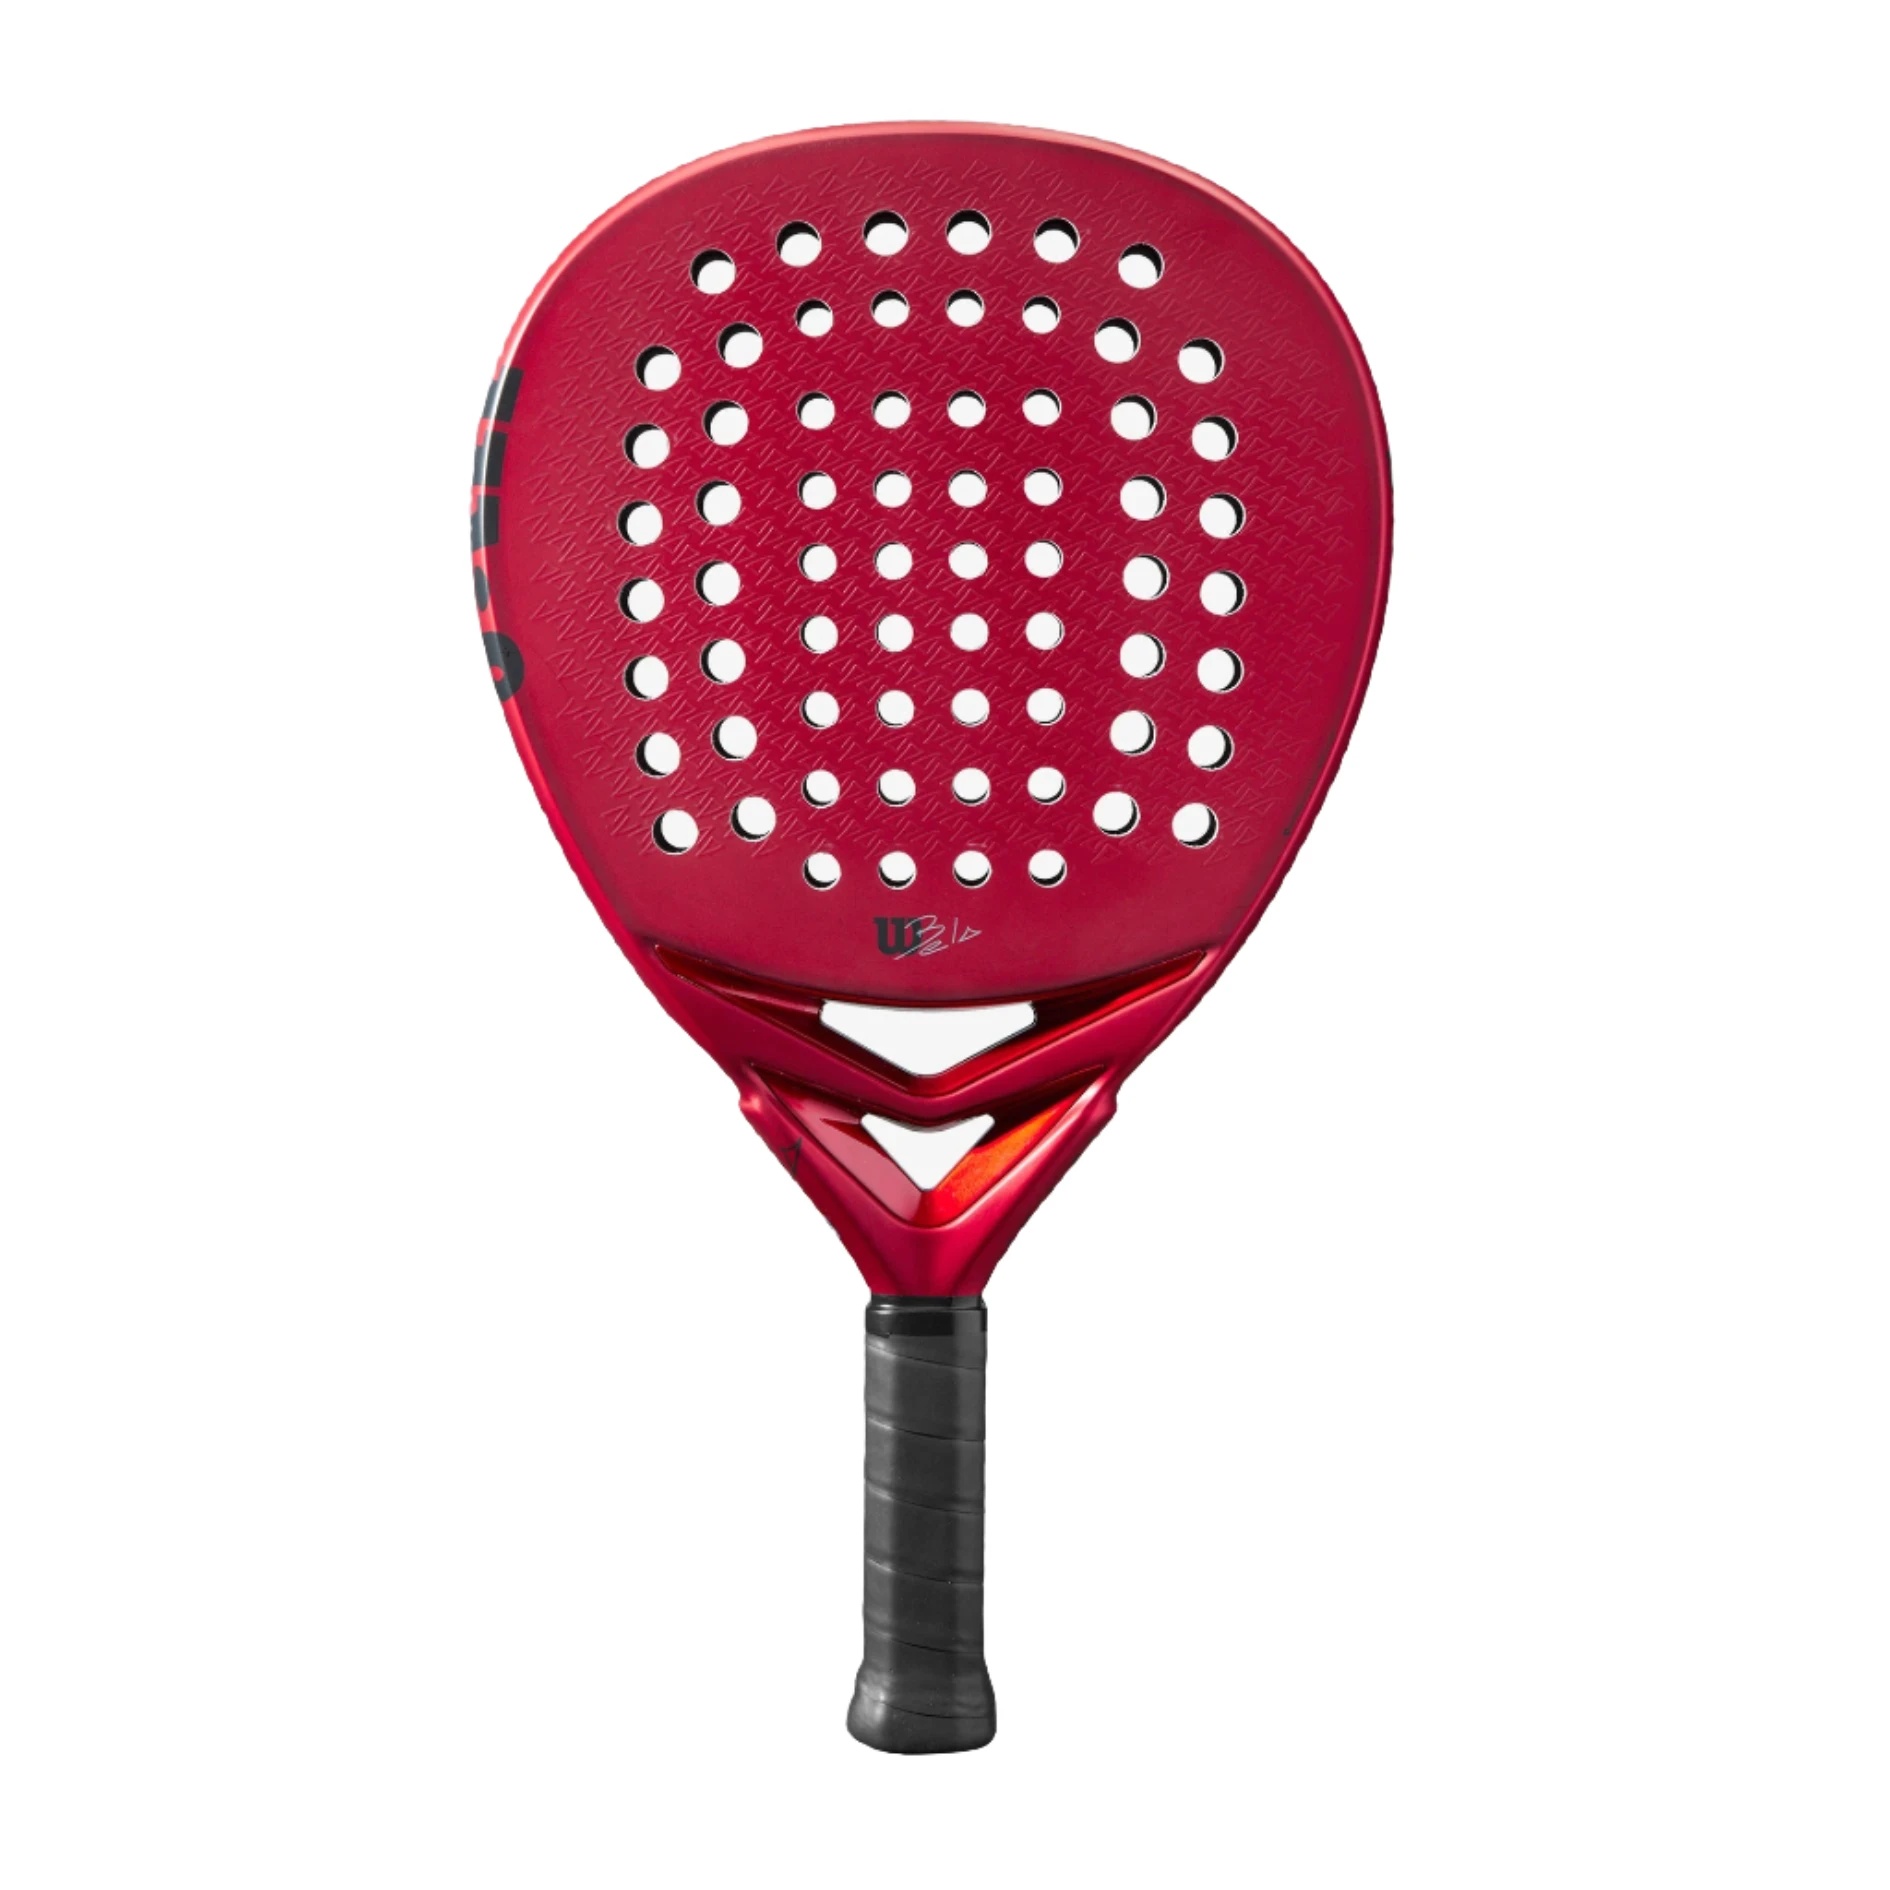
Bella Pro V22
Brand: Wilson
Category: Sporting Goods > Athletics > Racquetball & Squash > Racquetball Rackets